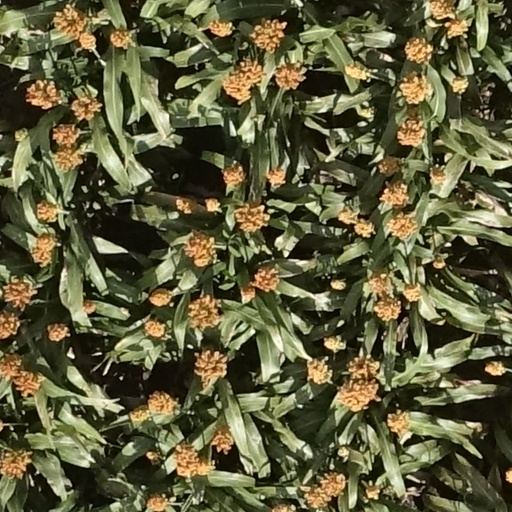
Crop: sorghum